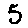
Label: 5